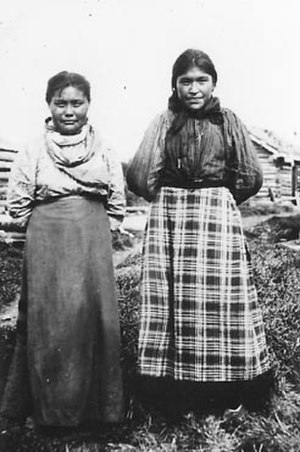
Slavey
Slaveypiger ved Mackenzie River i Nordvestterritoriet i 1899.
Slavey er et indfødt folkeslag i Canada. De hører til dene-folkegruppen og bor hovedsagelig i området omkring Great Slave Lake i den sydlige del af Nordvestterritoriet, men også i den nordøstlige del af British Columbia og det nordvestlige Alberta.